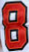
Number: 8